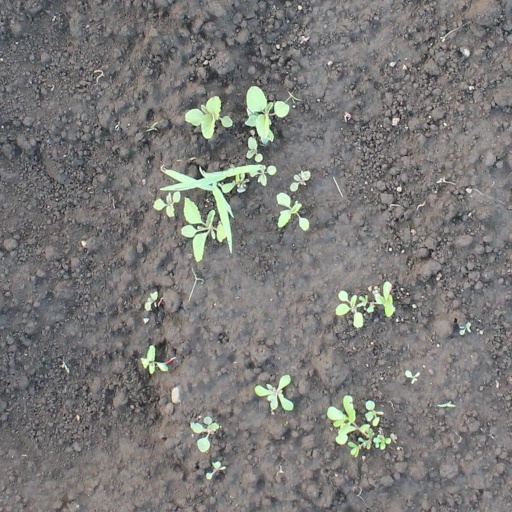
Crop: soybean